History of sociology

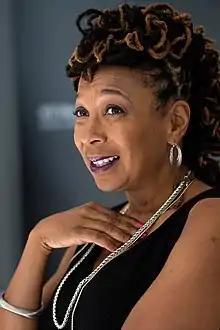
Kimberlé Crenshaw

In the 1980's, bell hooks argued that white and non-white women faced different obstacles in society. Kimberlé Crenshaw subsequently developed the concept of intersectionality in 1989 to describe the way different identities intersected to create differing forms of discrimination. In 1990, Sylvia Walby argued that six intersecting structures upheld patriarchy: the family household, paid work, the state, male violence, sexuality, and cultural institutions. Later, the sociologist Helma Lutz described 14 'lines of difference' which could form the basis of unequal power relations.